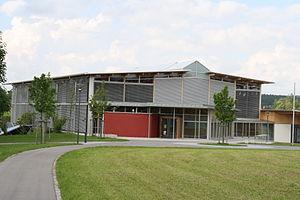
Les nouveaux sports de la commune de Grünkraut Italiano: Il nuovo palazzetto dello sport del comune di Grünkraut 日本語: は、市町村の新しいスポーツホールグリーンキャベツ Español: El nuevo pabellón de deportes de la municipalidad de Grünkraut